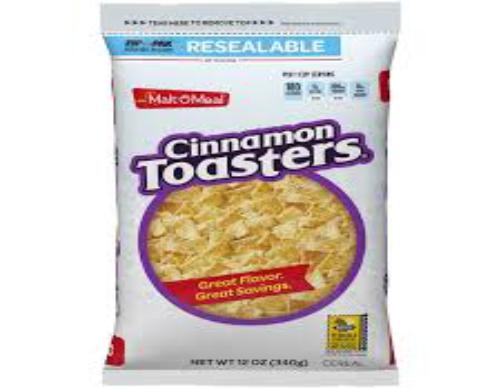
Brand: Cinnamon Toasters
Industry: Food